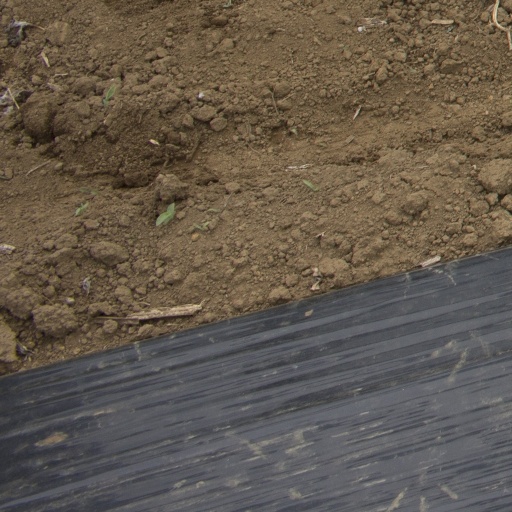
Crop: Jerusalem artichoke